Zephyrosaurus

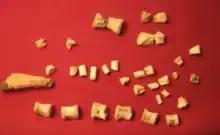
Fragmentary juvenile specimen of "Z. schaffi" from the Cloverly Formation

Hans-Dieter Sues named his new genus in recognition of the fossil being found in western North America, and Charles R. Schaff, who found the specimen. MCZ 4392, the type specimen, is composed of jaw fragments, the braincase and associated bones, several partial vertebrae, and rib fragments. He found the new genus to represent a previously unknown lineage of hypsilophodont (a taxon now considered not natural), similar in some respects to "Hypsilophodon".